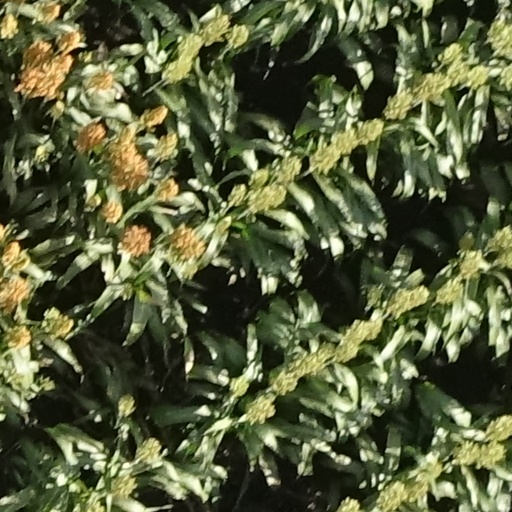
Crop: sorghum